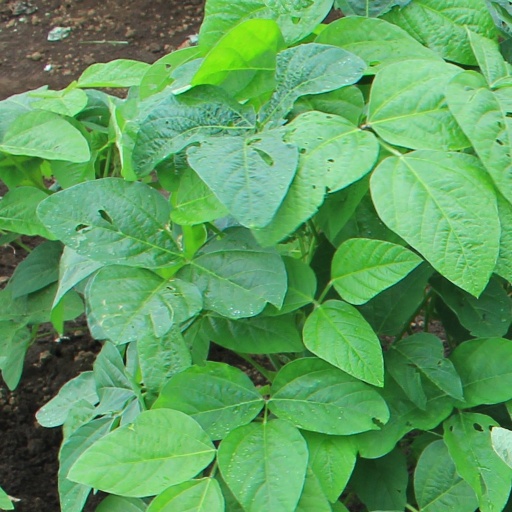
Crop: soybean